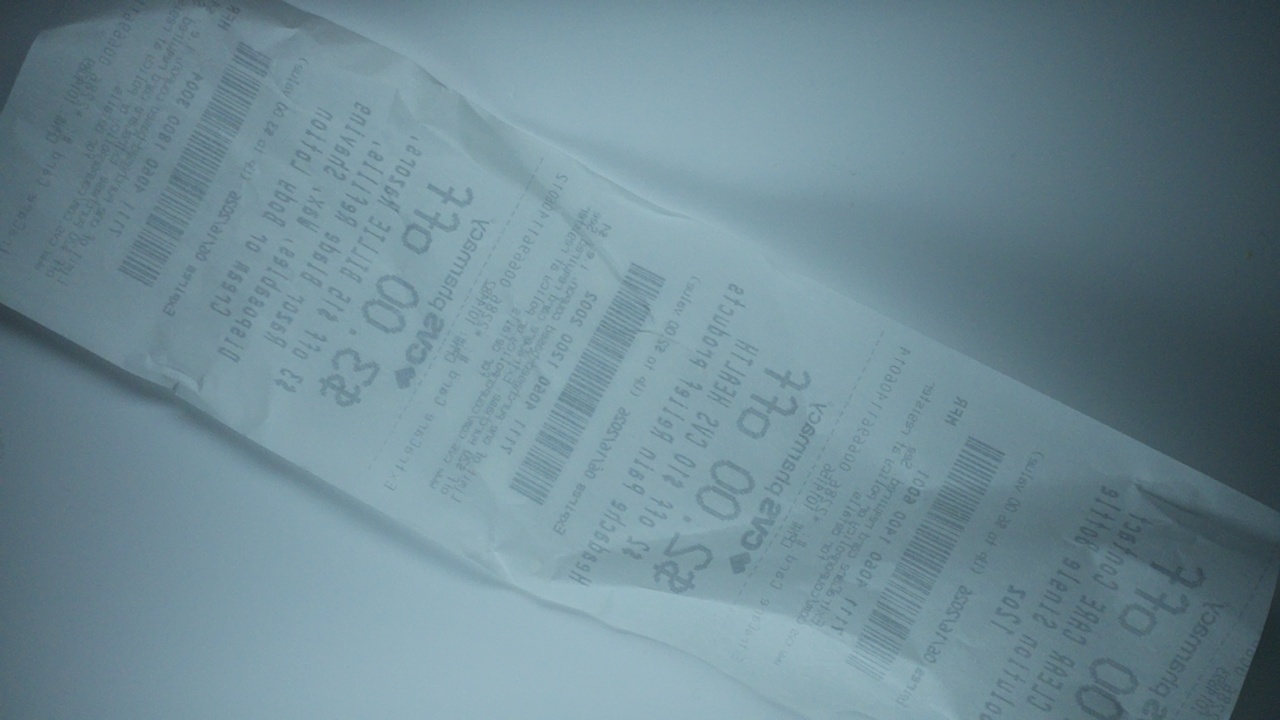
Label: trash